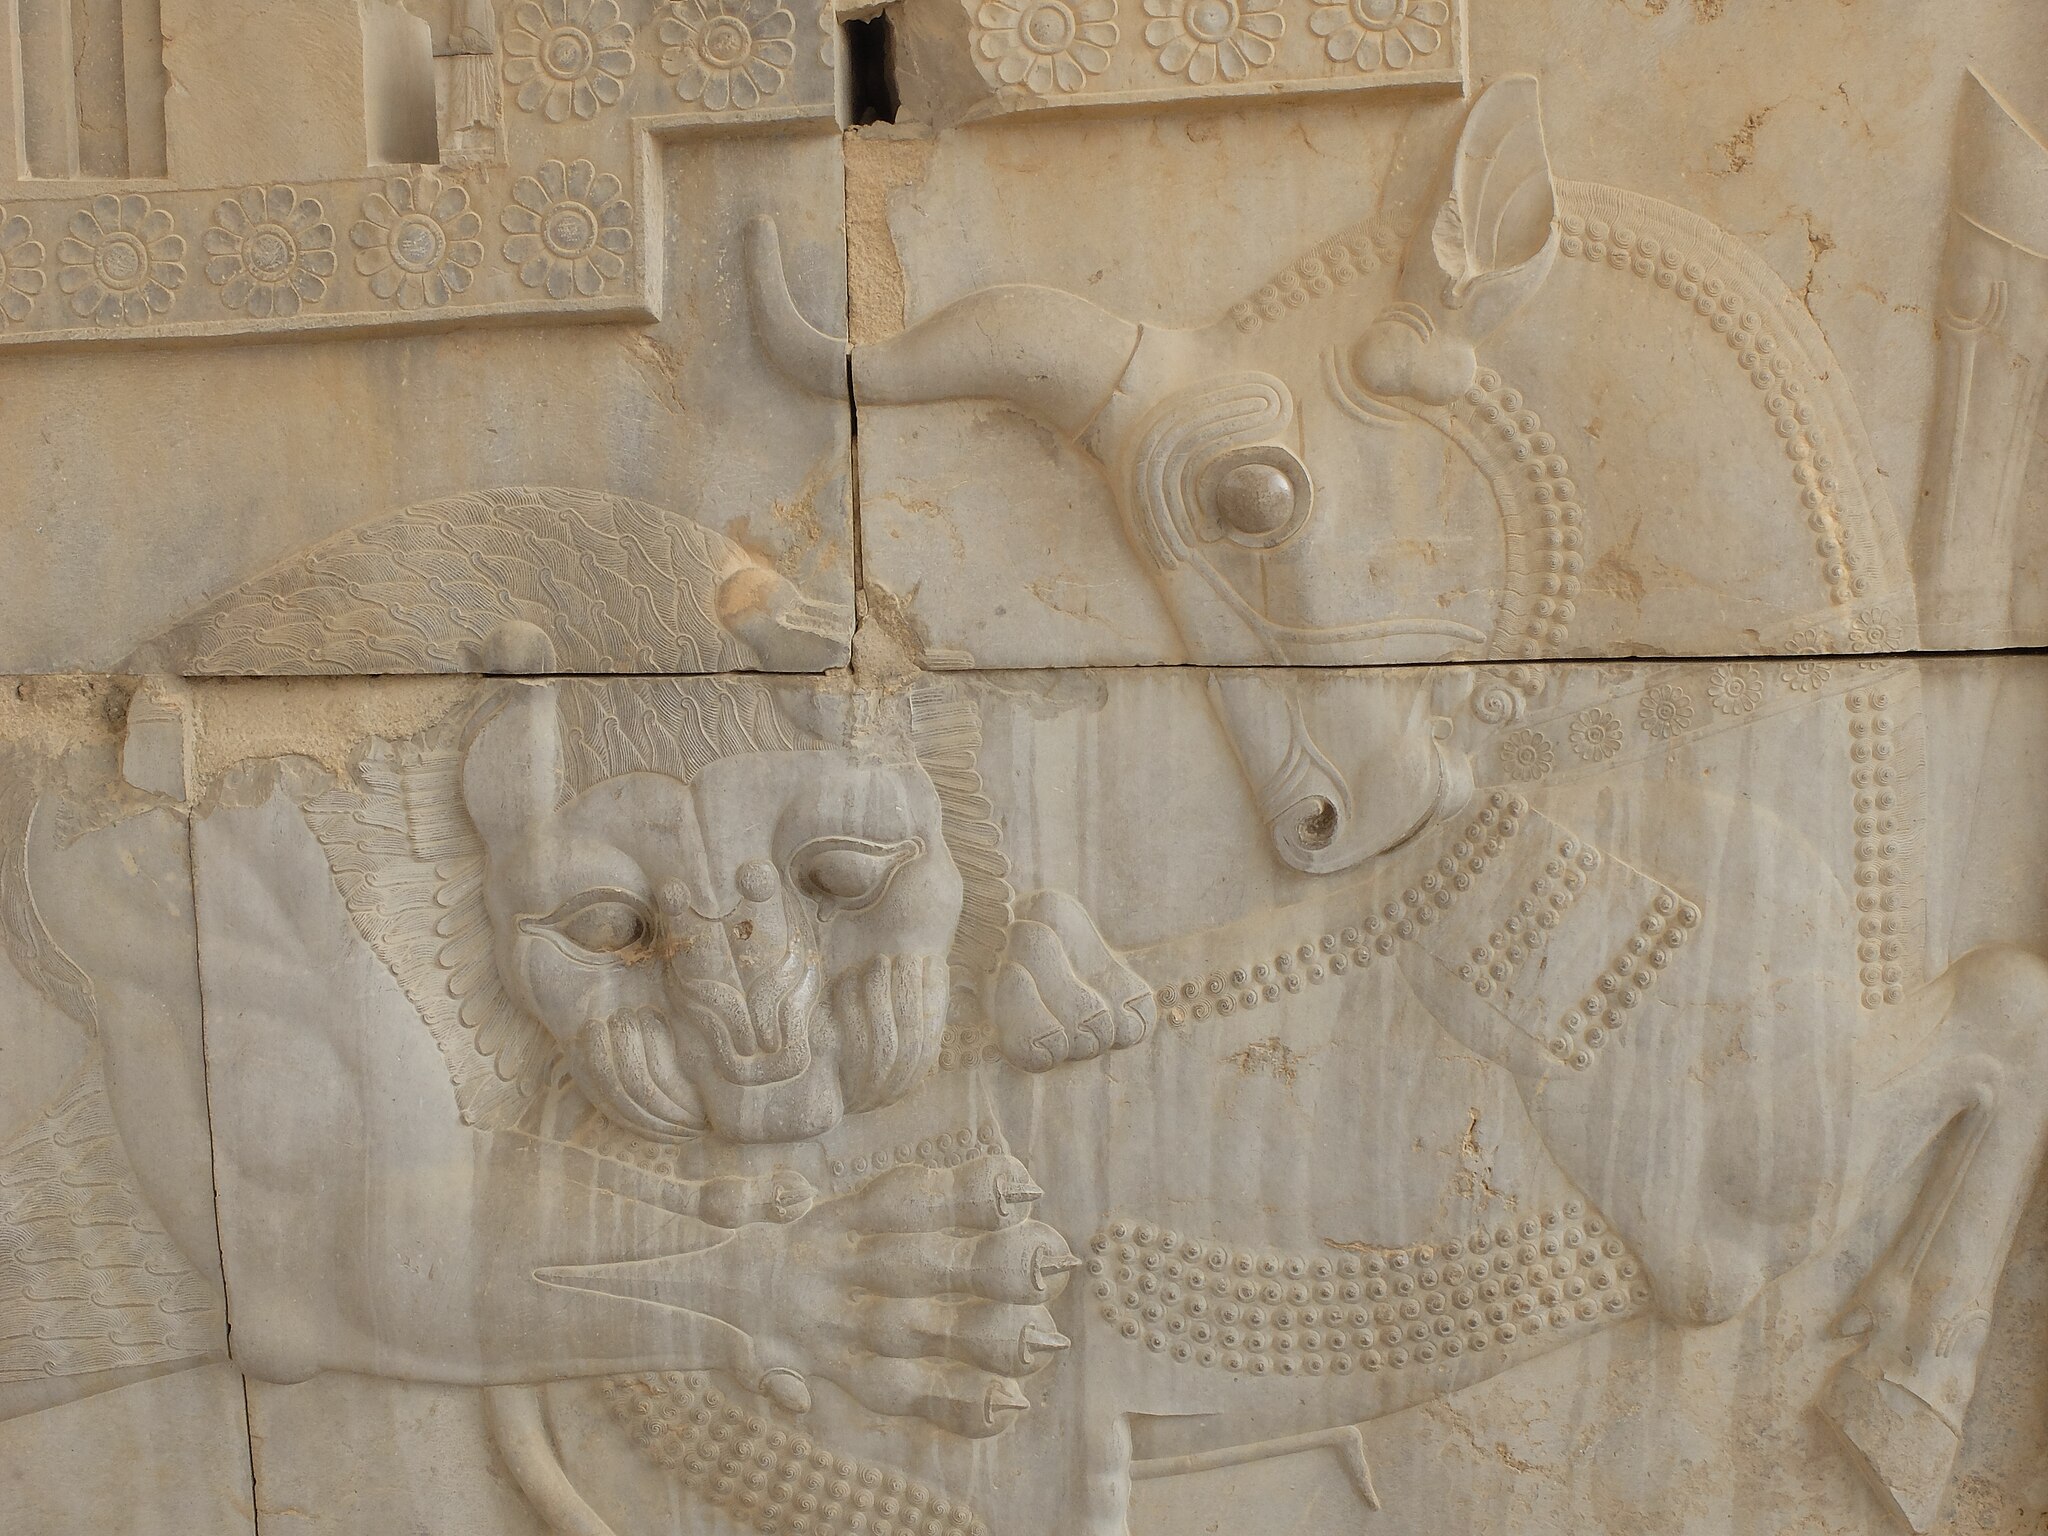
Title: 201312 iran Shiraz 69 (12476527564)
Description: 201312_iran_Shiraz_69
Date: 2 January 2014, 12:13 (according to Exif data)
Categories: Flickr images reviewed by FlickreviewR, 2014 in Persepolis, Iran photographs taken on 2014-01-02, Lion attacking a bull, Persepolis, Photographs by Franco Pecchio, Northern staircase of Tripylon